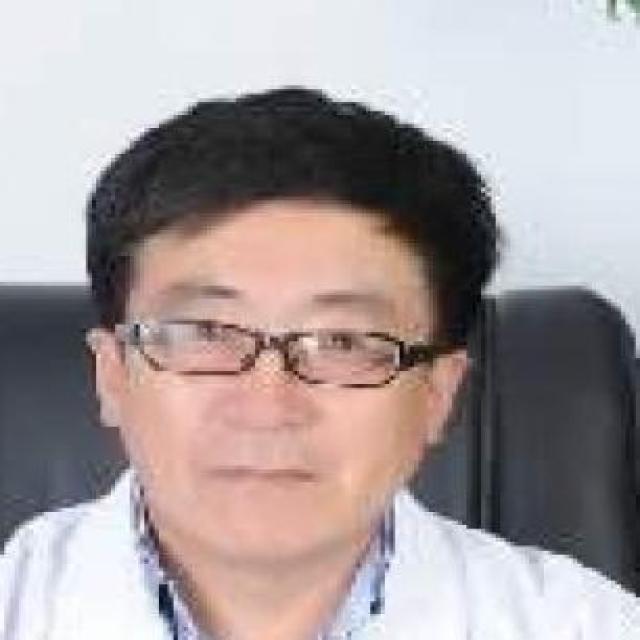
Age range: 45-64